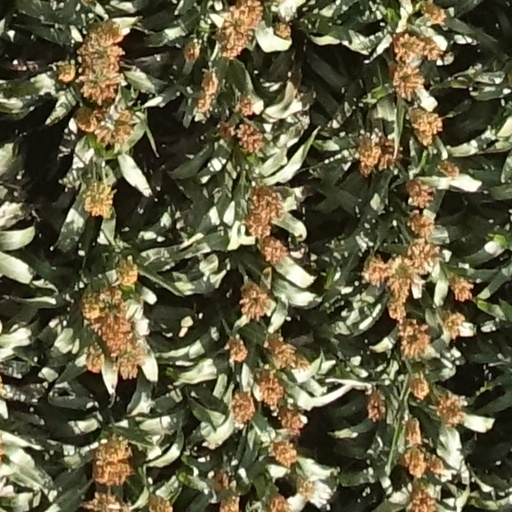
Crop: sorghum